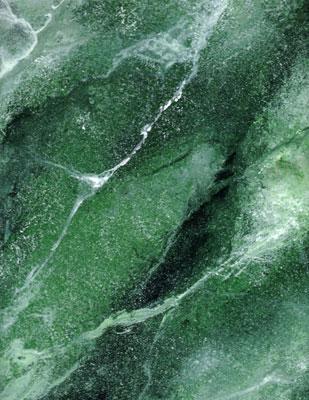
Texture: marbled